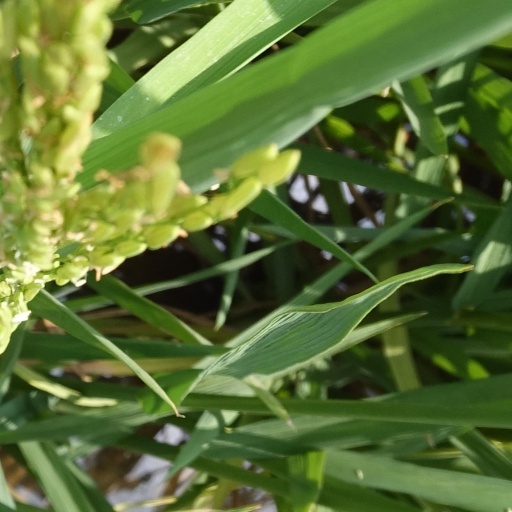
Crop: rice